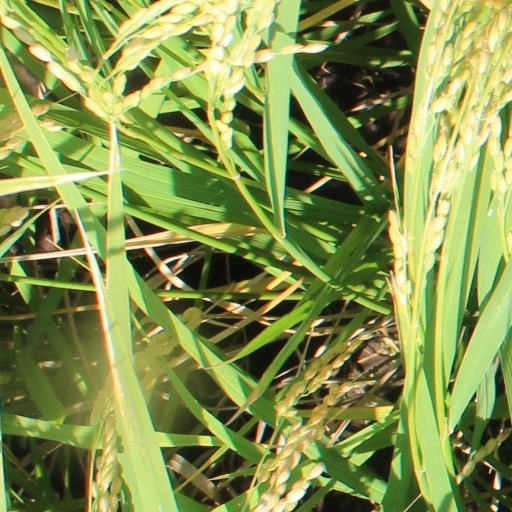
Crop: rice